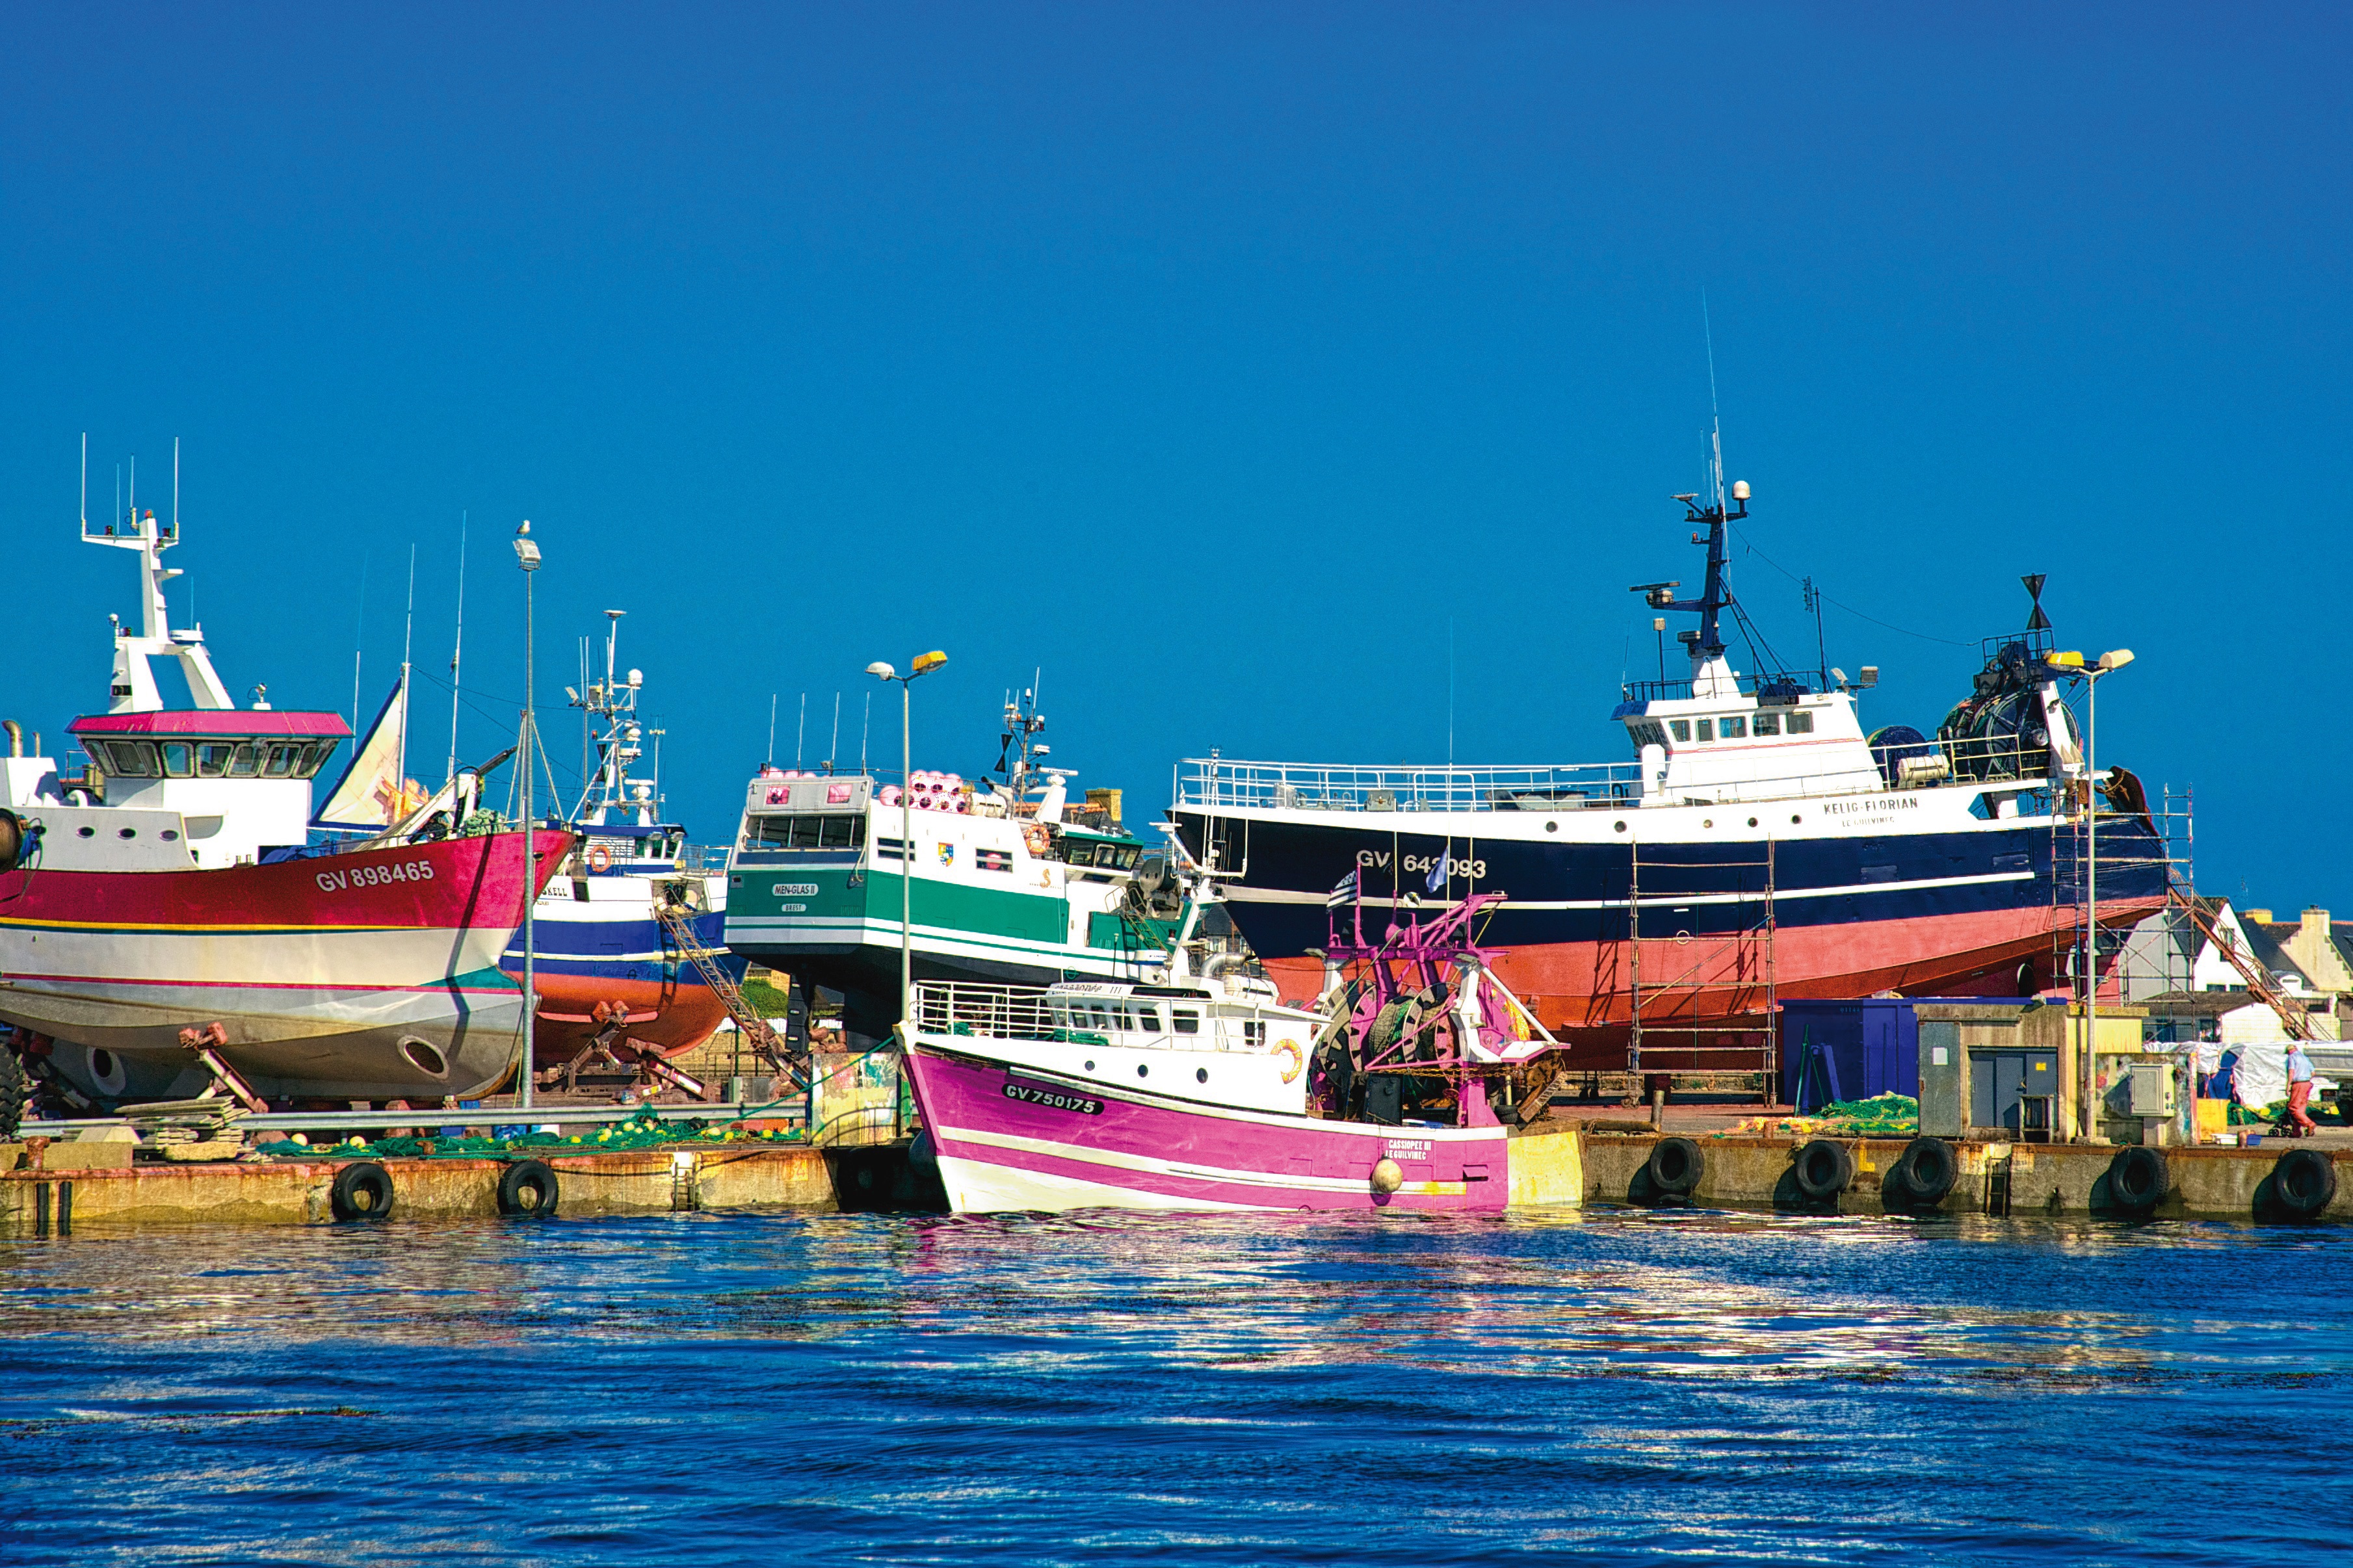
sea, sky, sun, boat, ship, france, vehicle, fishing, harbor, blue, port, docks, colors, channel, tugboat, watercraft, tug, marin, fishing port, fishing vessel, traditional fishing, motor ship, fishing nets, freight transport, fisherman boat, fishing trawler